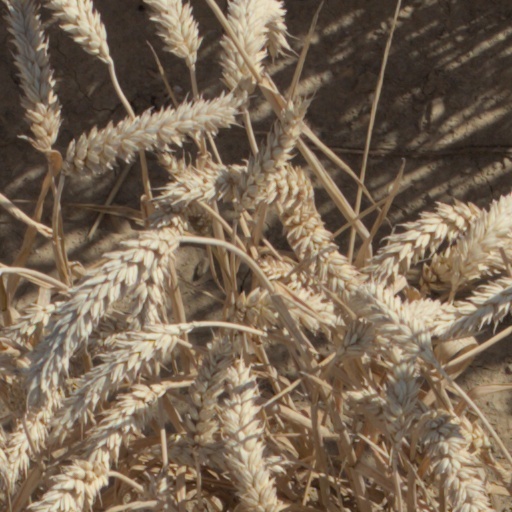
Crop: wheat